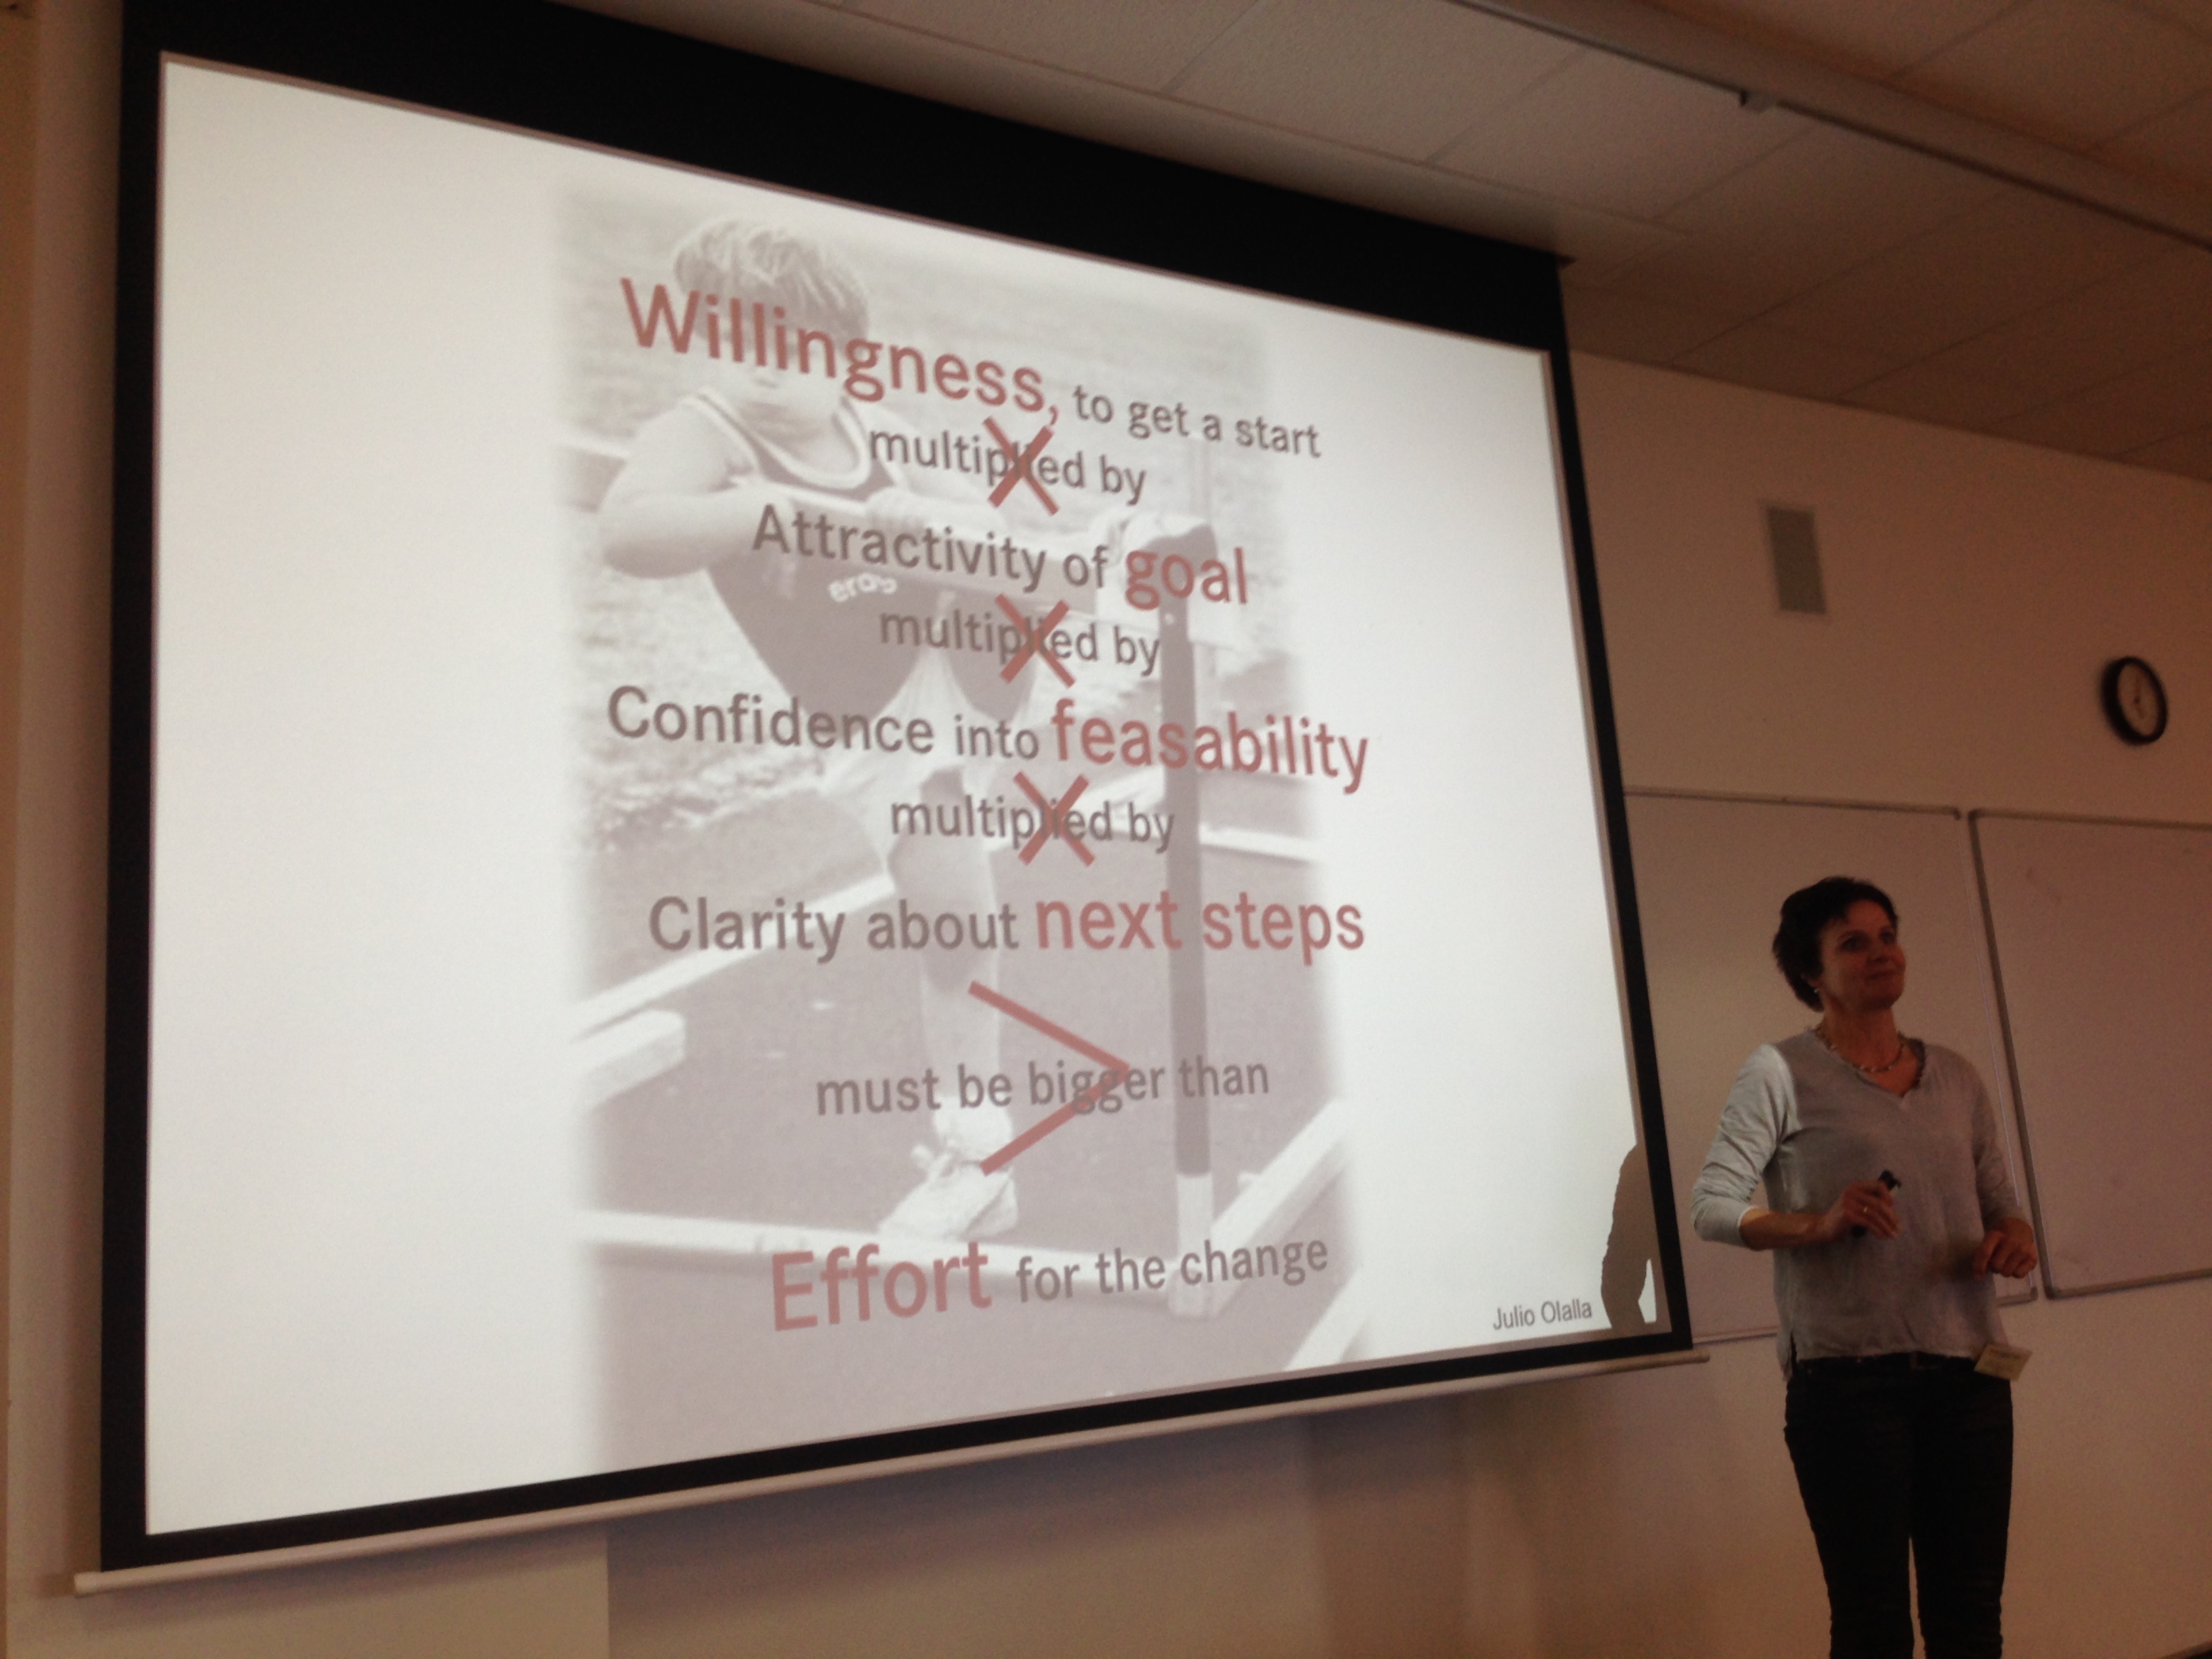
advertising, brand, design, lecture, presentation